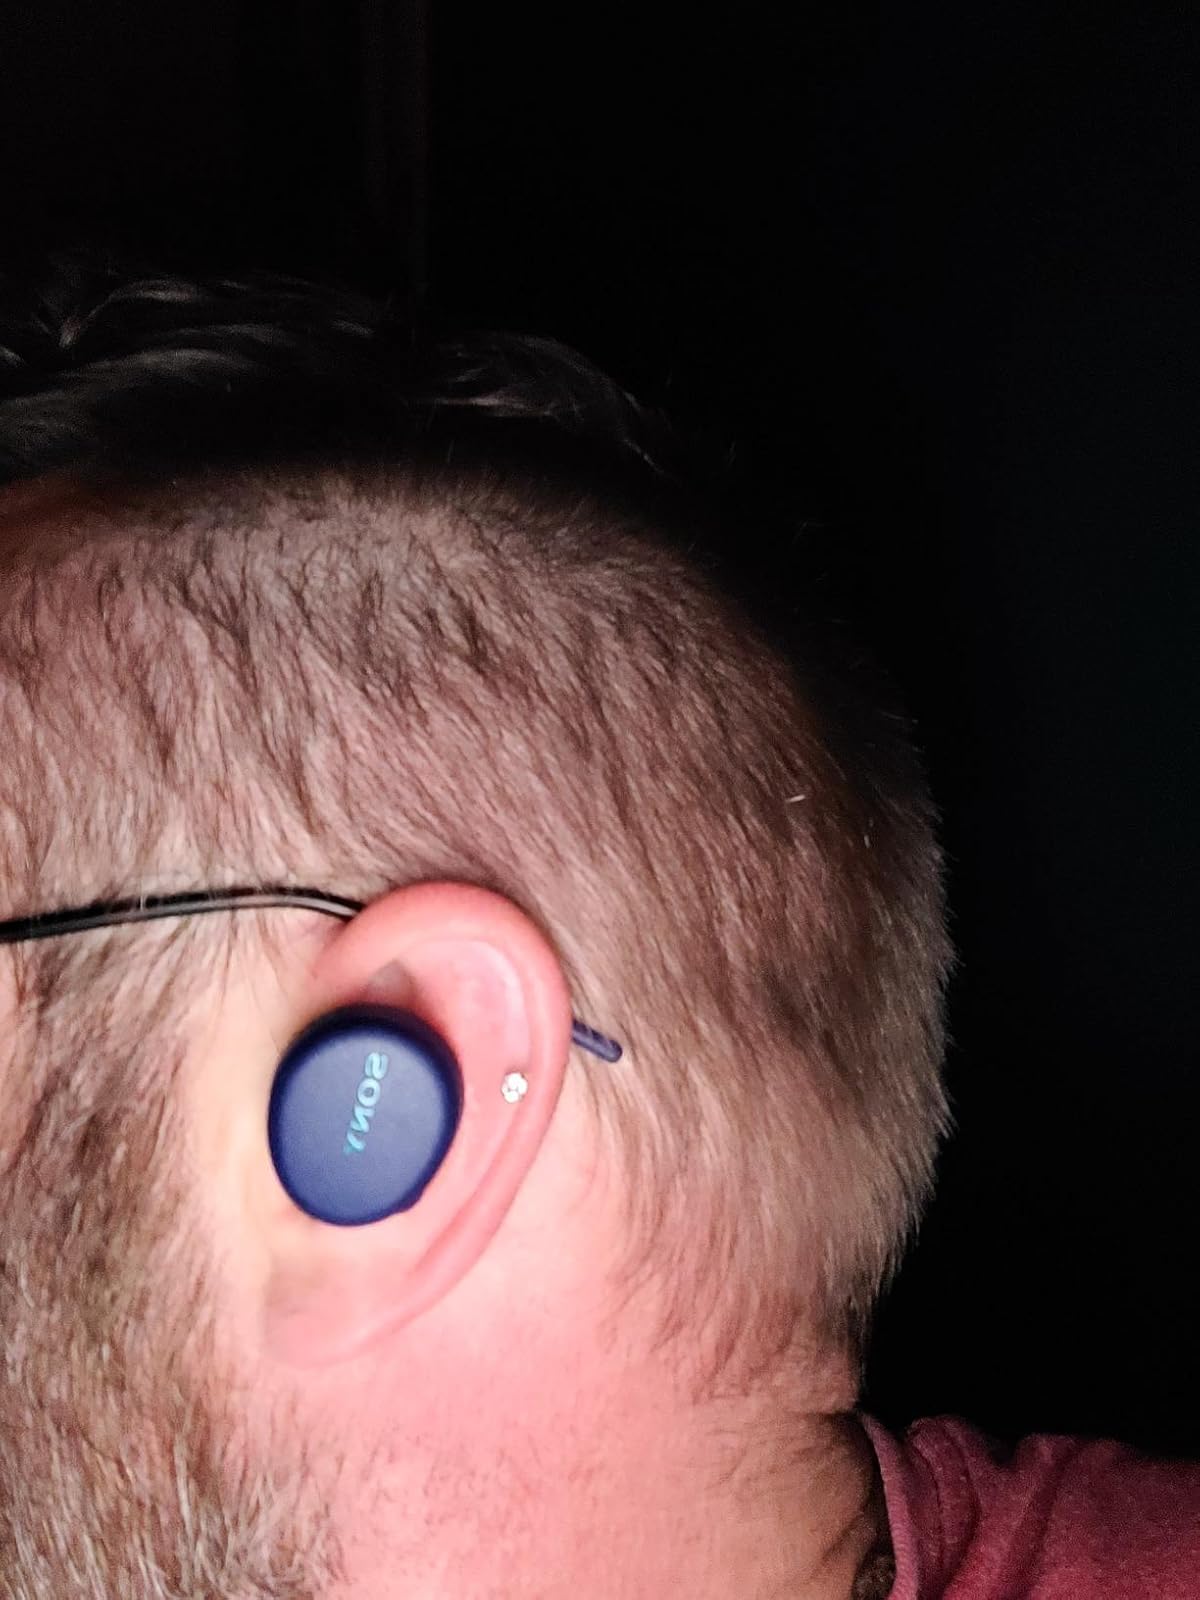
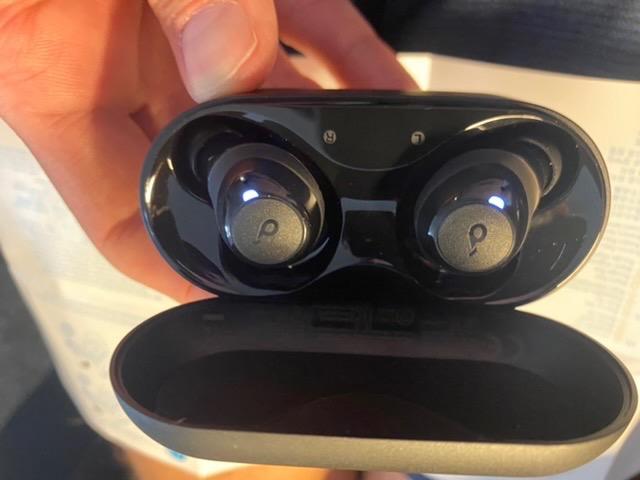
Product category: earbuds
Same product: no